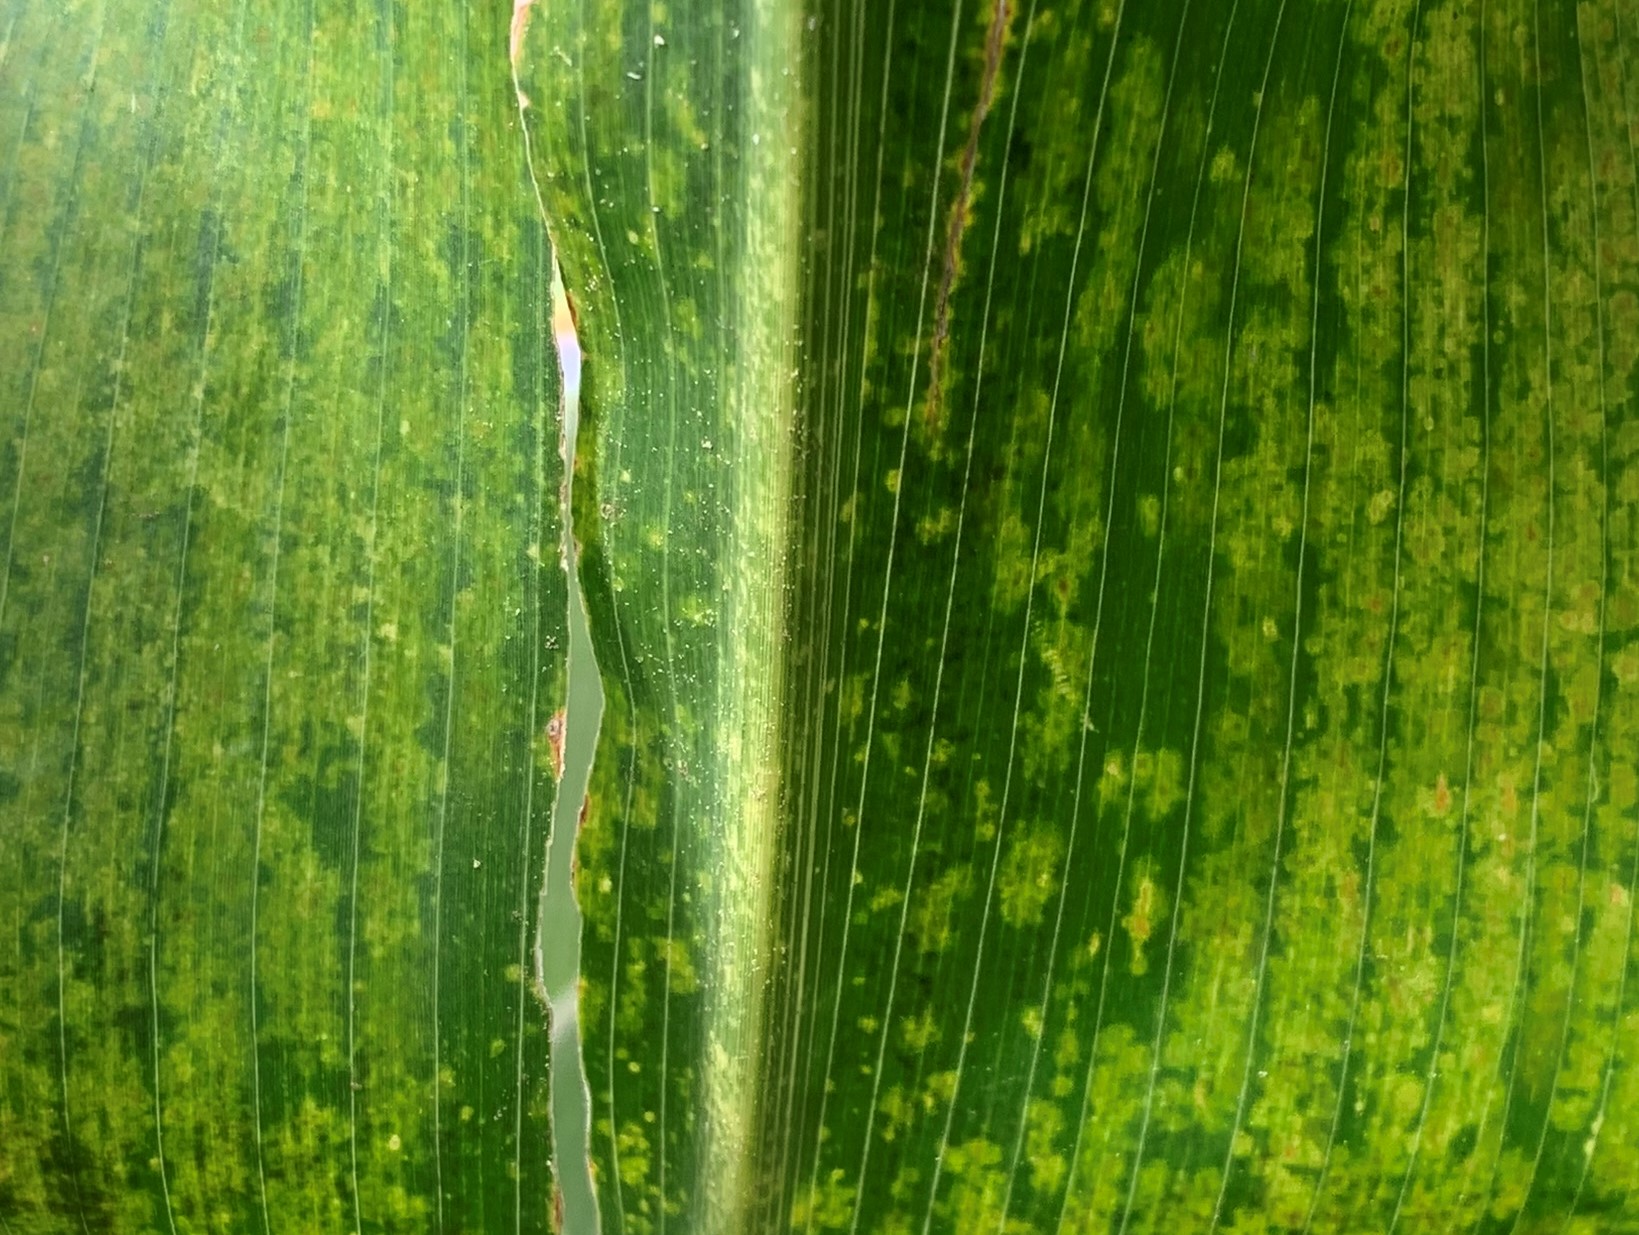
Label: MLN